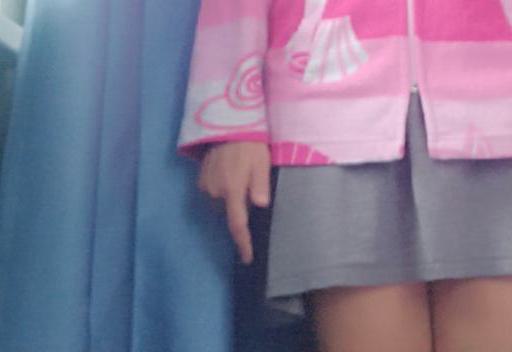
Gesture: no_gesture